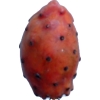
Label: cactus_fruit_red